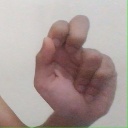
अक्षर: ढ